Neapolitan cuisine

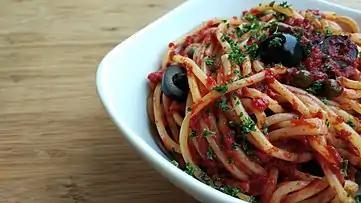
"Spaghetti alla puttanesca"

Neapolitan cooking has always used an abundance of all types of seafood from the Tyrrhenian Sea. Samuel Johnson's friend Hester Thrale was enthusiastic for "the most excellent, the most incomparable fish I ever ate; red mullets large as our mackerel, and of singularly high flavour; beside calamaro or ink-fish, a dainty worth of imperial luxury". In 1759, when Ferdinando Galiani was sent as secretary to the Neapolitan ambassador in Paris, he pined for familiar foods; he found "no fruit, no cheese, no good seafood— everything here does violence to the Neapolitan temperament". Recipes use either less expensive fishes, in particular anchovies, and other fishes, such as those used to prepare the : ("Scorpaena scrofa"), ("Trachinus draco"), ("Triglia lanterna"), or fishes of medium and large size, such as (European seabass) and (gilt-head bream), presently sold mainly from fish farms, or such as ("Dentex dentex"), ("Diplodus sargus") and ("Pagellus bogaraveo"). Fishes of very small size are also used: